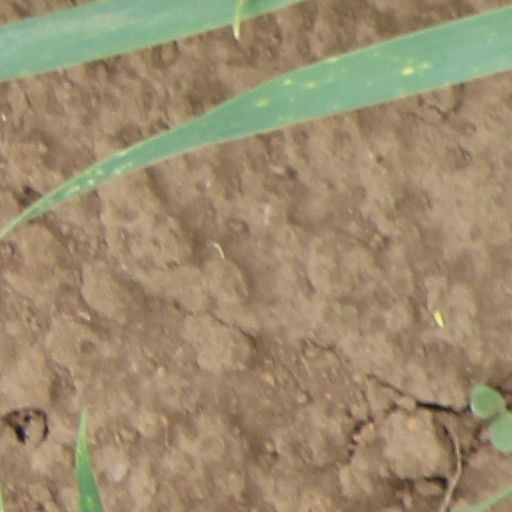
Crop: wheat